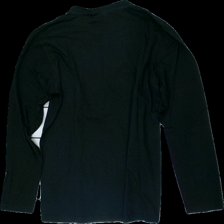
View: back
Type: Top
Category: Men
Brand: Kappa
Colors: Black
Material: 100% cotton
Pattern: Logo print
Cut: Regular
Size: L
Season: All
Price range: <50
Recommended usage: Reuse
Comment: embroided